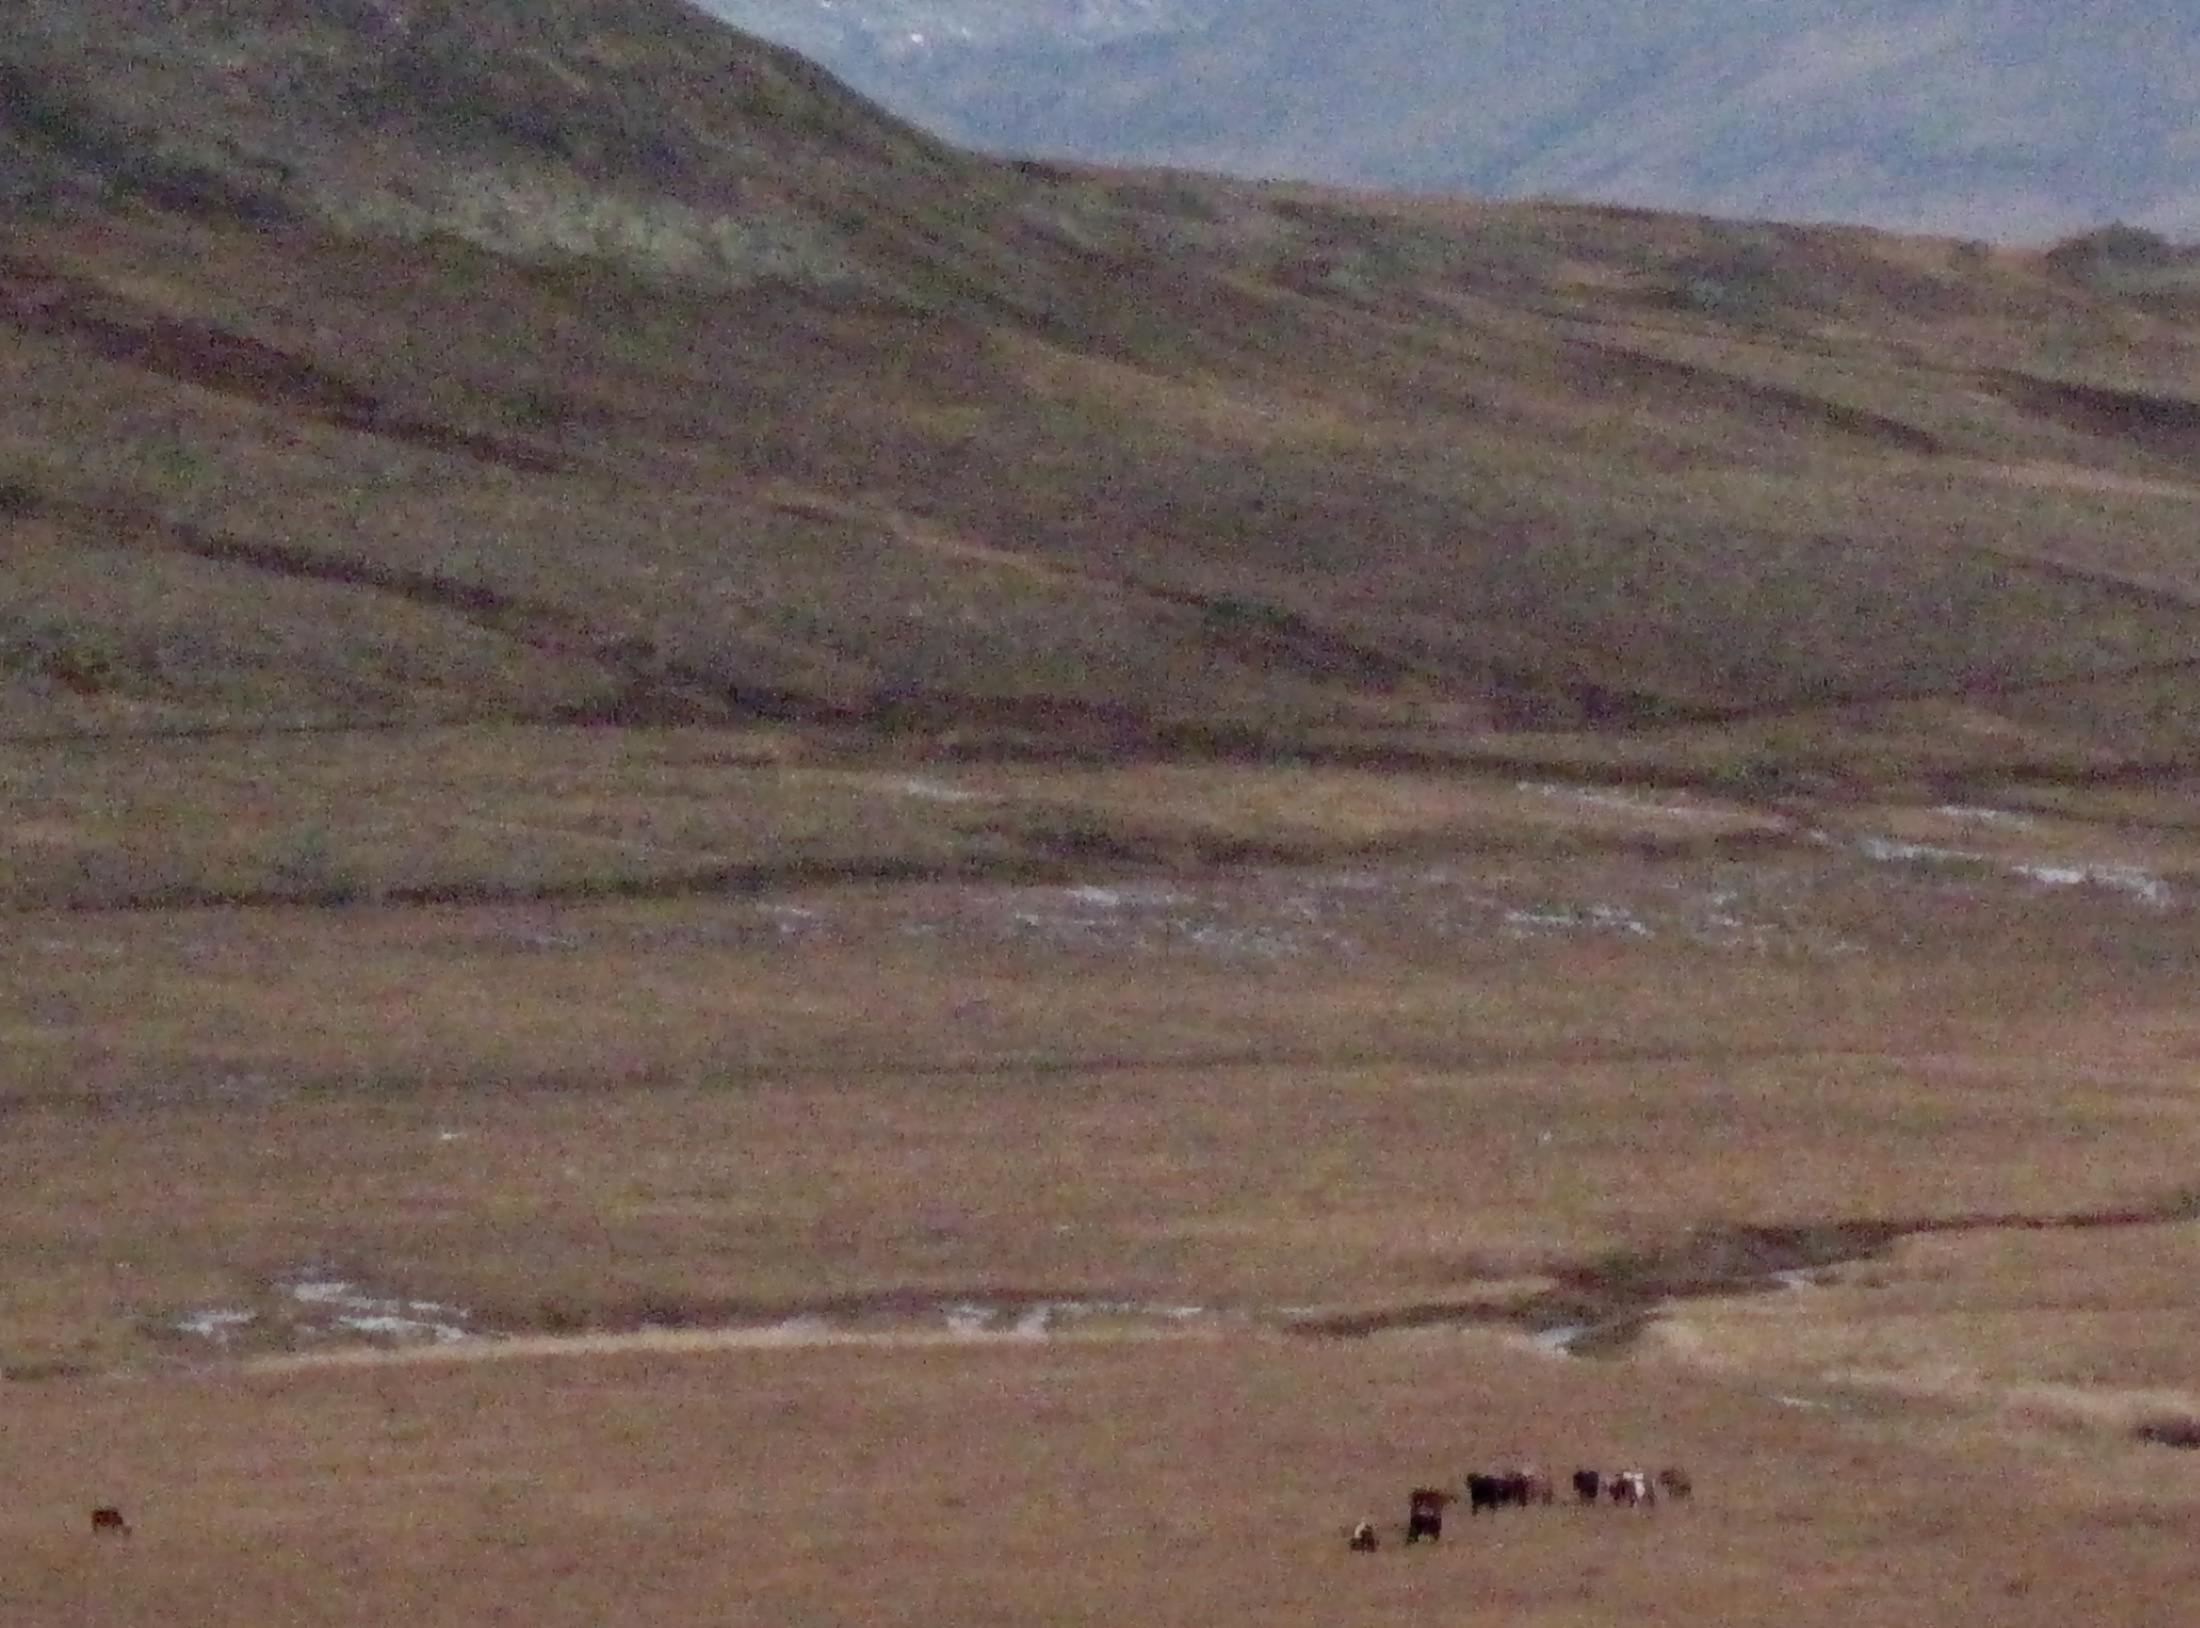
wilderness, prairie, soil, iceland, savanna, plain, grassland, badlands, plateau, habitat, loch, ecosystem, skinhuffa, wadi, tundra, steppe, natural environment, ecoregion